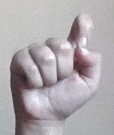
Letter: fa